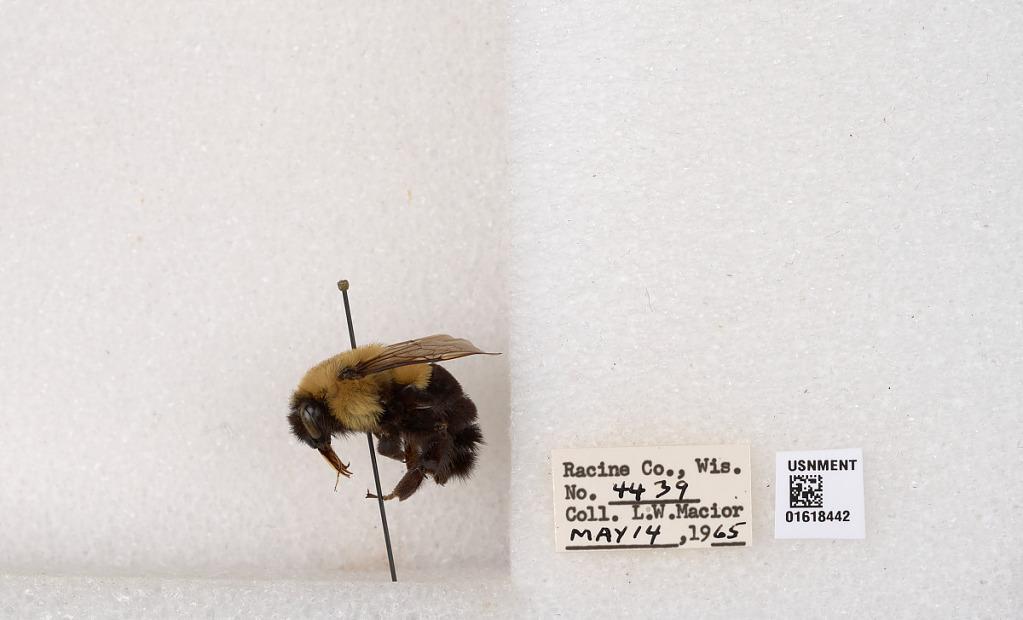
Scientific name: Bombus impatiens Cresson
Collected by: L. Macior
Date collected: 1965-5-14
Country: United States
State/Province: Wisconsin
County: Racine
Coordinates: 42.7299, -87.8123